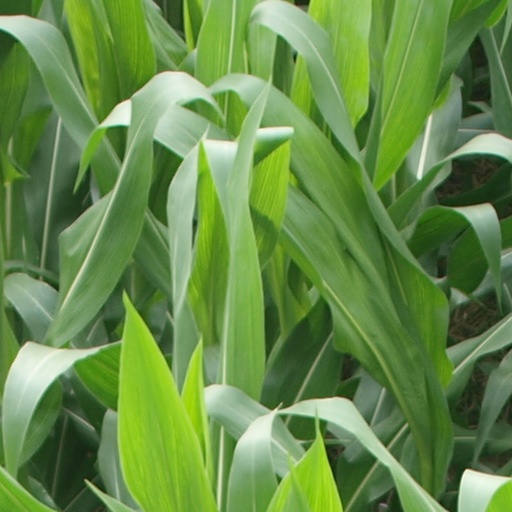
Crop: maize; corn